Paul Manafort

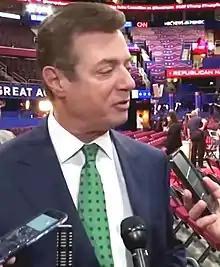
Manafort at the 2016 Republican National Convention

Paul John Manafort Jr. (born April 1, 1949) is an American former lobbyist, political consultant, and attorney. A long-time Republican Party campaign consultant, he chaired the Trump presidential campaign from June to August 2016. Manafort served as an adviser to the U.S. presidential campaigns of Republicans Gerald Ford, Ronald Reagan, George H. W. Bush, and Bob Dole. In 1980, he co-founded the Washington, D.C.–based lobbying firm Black, Manafort & Stone, along with principals Charles R. Black Jr. and Roger Stone, joined by Peter G. Kelly in 1984. Manafort often lobbied on behalf of foreign leaders such as former President of Ukraine Viktor Yanukovych, former dictator of the Philippines Ferdinand Marcos, former dictator of Zaire Mobutu Sese Seko, and Angolan guerrilla leader Jonas Savimbi. Lobbying to serve the interests of foreign governments requires registration with the Justice Department under the Foreign Agents Registration Act (FARA); on June 27, 2017, he retroactively registered as a foreign agent.